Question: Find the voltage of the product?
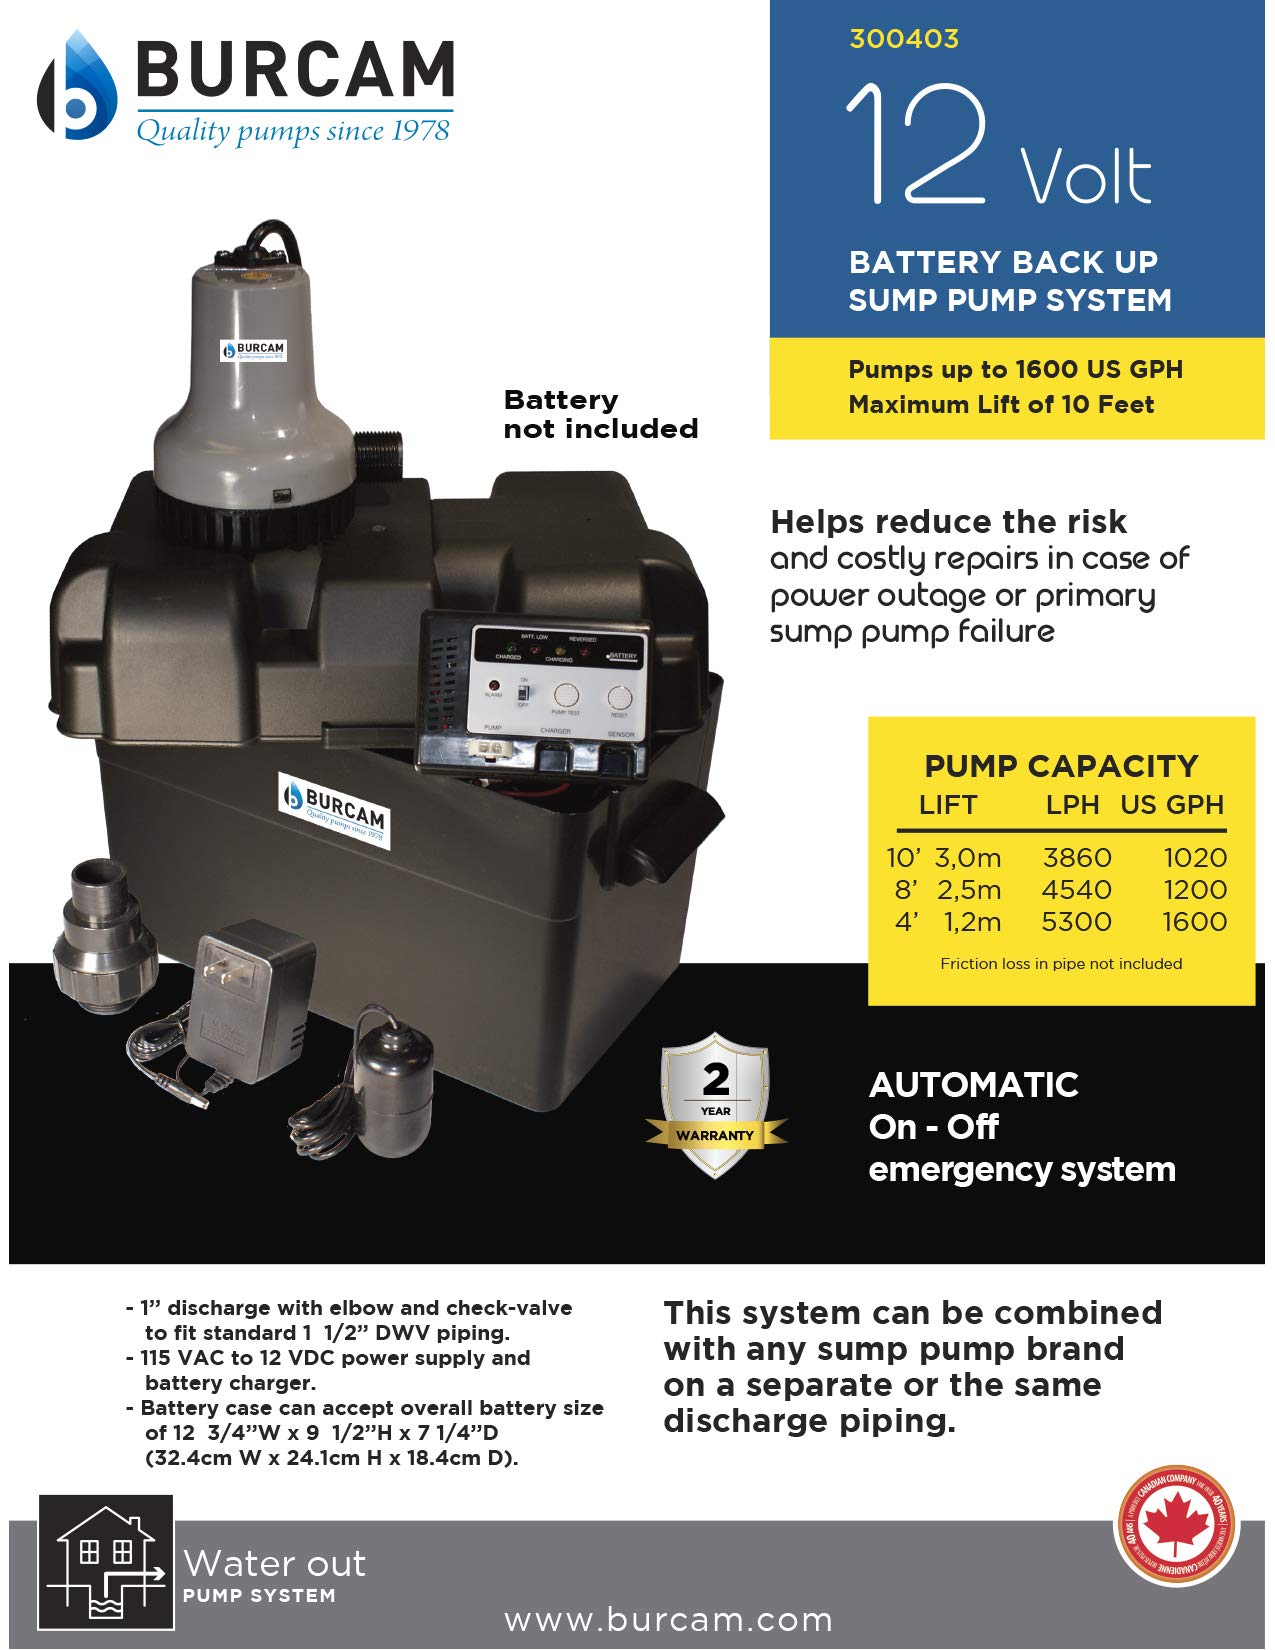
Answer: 12.0 volt